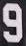
Number: 9